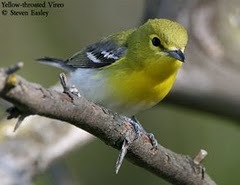
this smaller bird has a white belly, yellow breast and crown, with white wingbars.
this is a bird with a white belly, grey wings and a yellow head and breast.
while the front of the bird is yellow, the rest of the bird is a mix of white and gray.
bird with green crown, greenish yellow throat, yellow breast, and white belly, and black with green eyeringa small sized bird that has tones of yellow with a short pointed bill
this particular bird has a yellow and white belly with a black bill
this bird has wings that are grey and has a yellow chestthe bird has a yellow breast, grey beak, and grey wings with white wingbarsa bird with a small black beak, yellow head and neck with black and white wings.
this bird is yellow, white, and black in color, and has a black beak.
Species: Yellow Throated Vireo